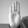
ASL letter: B